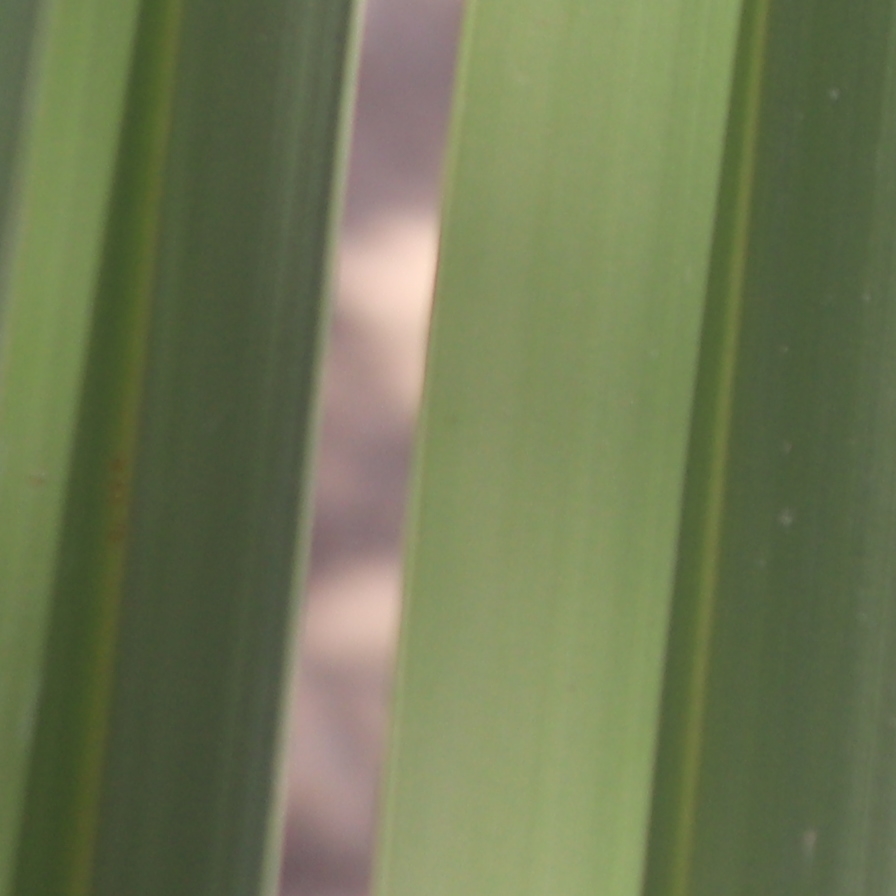
Label: Healthy